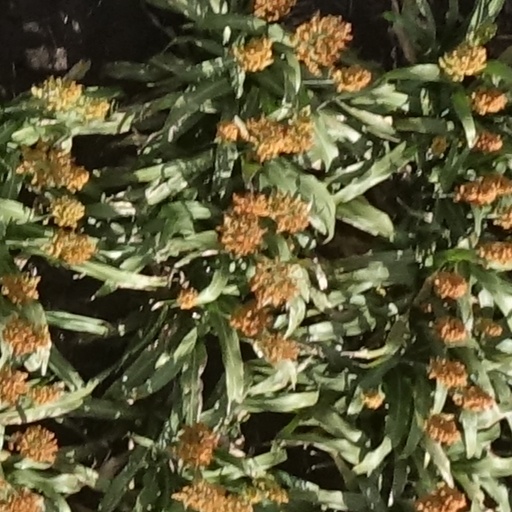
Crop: sorghum